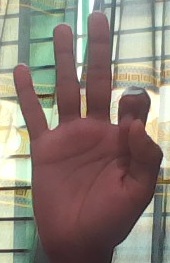
ASL sign: 9